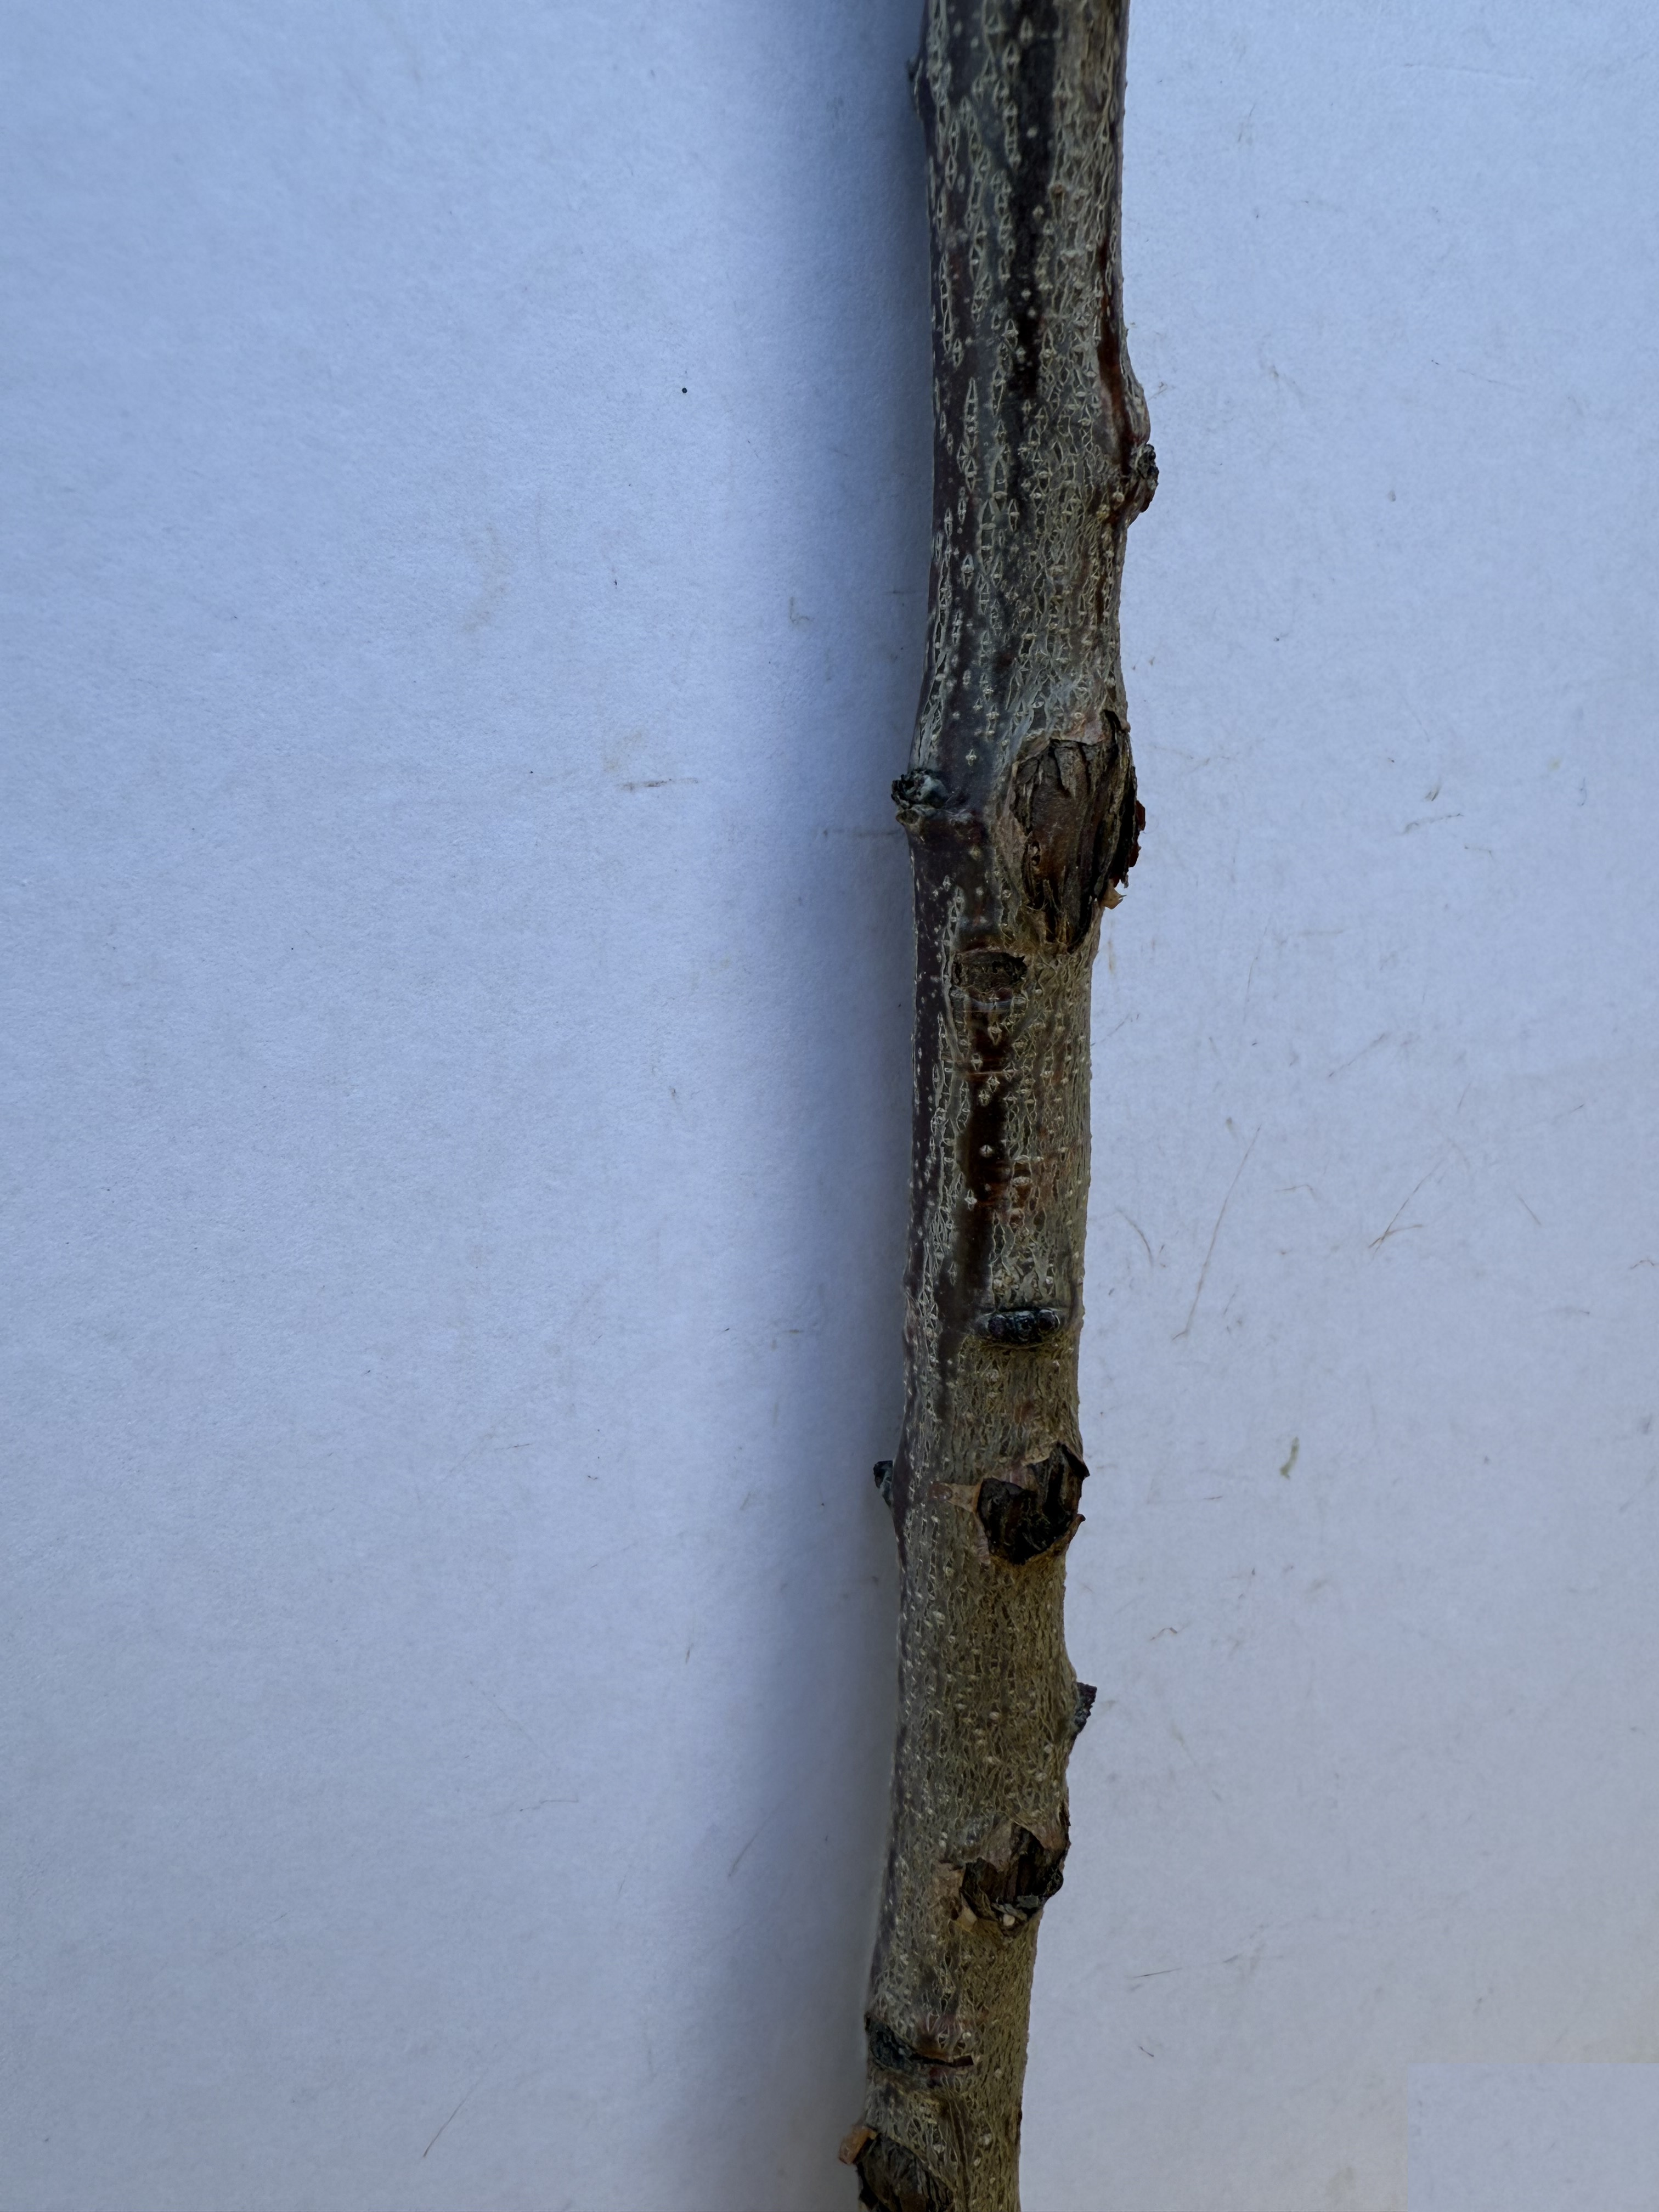
Variety: Sekerpare Apricot